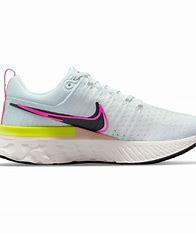
Brand: Nike
Model: React Infinity Run Flyknit